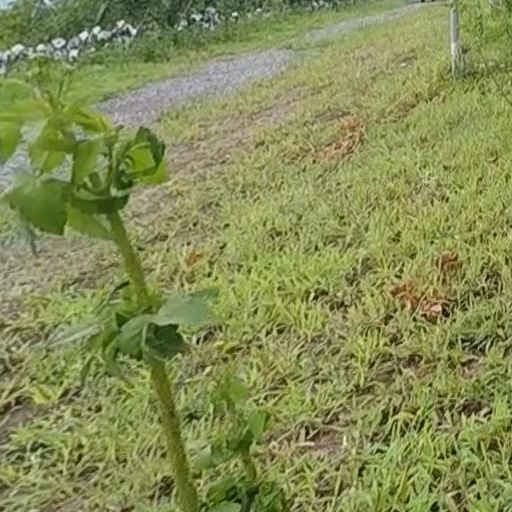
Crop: grape